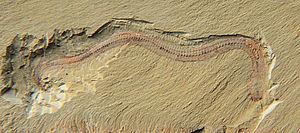
Les schistes de Maotianshan constituent le membre intermédiaire de la formation géologique dite formation de Yu'anshan dans la province de Yunnan en Chine, dans les villages d'Ercaicun et de Chengjiang.